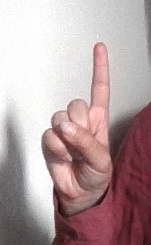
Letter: bb